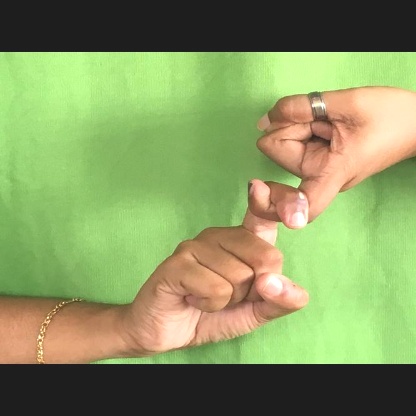
Mudra: Pasha